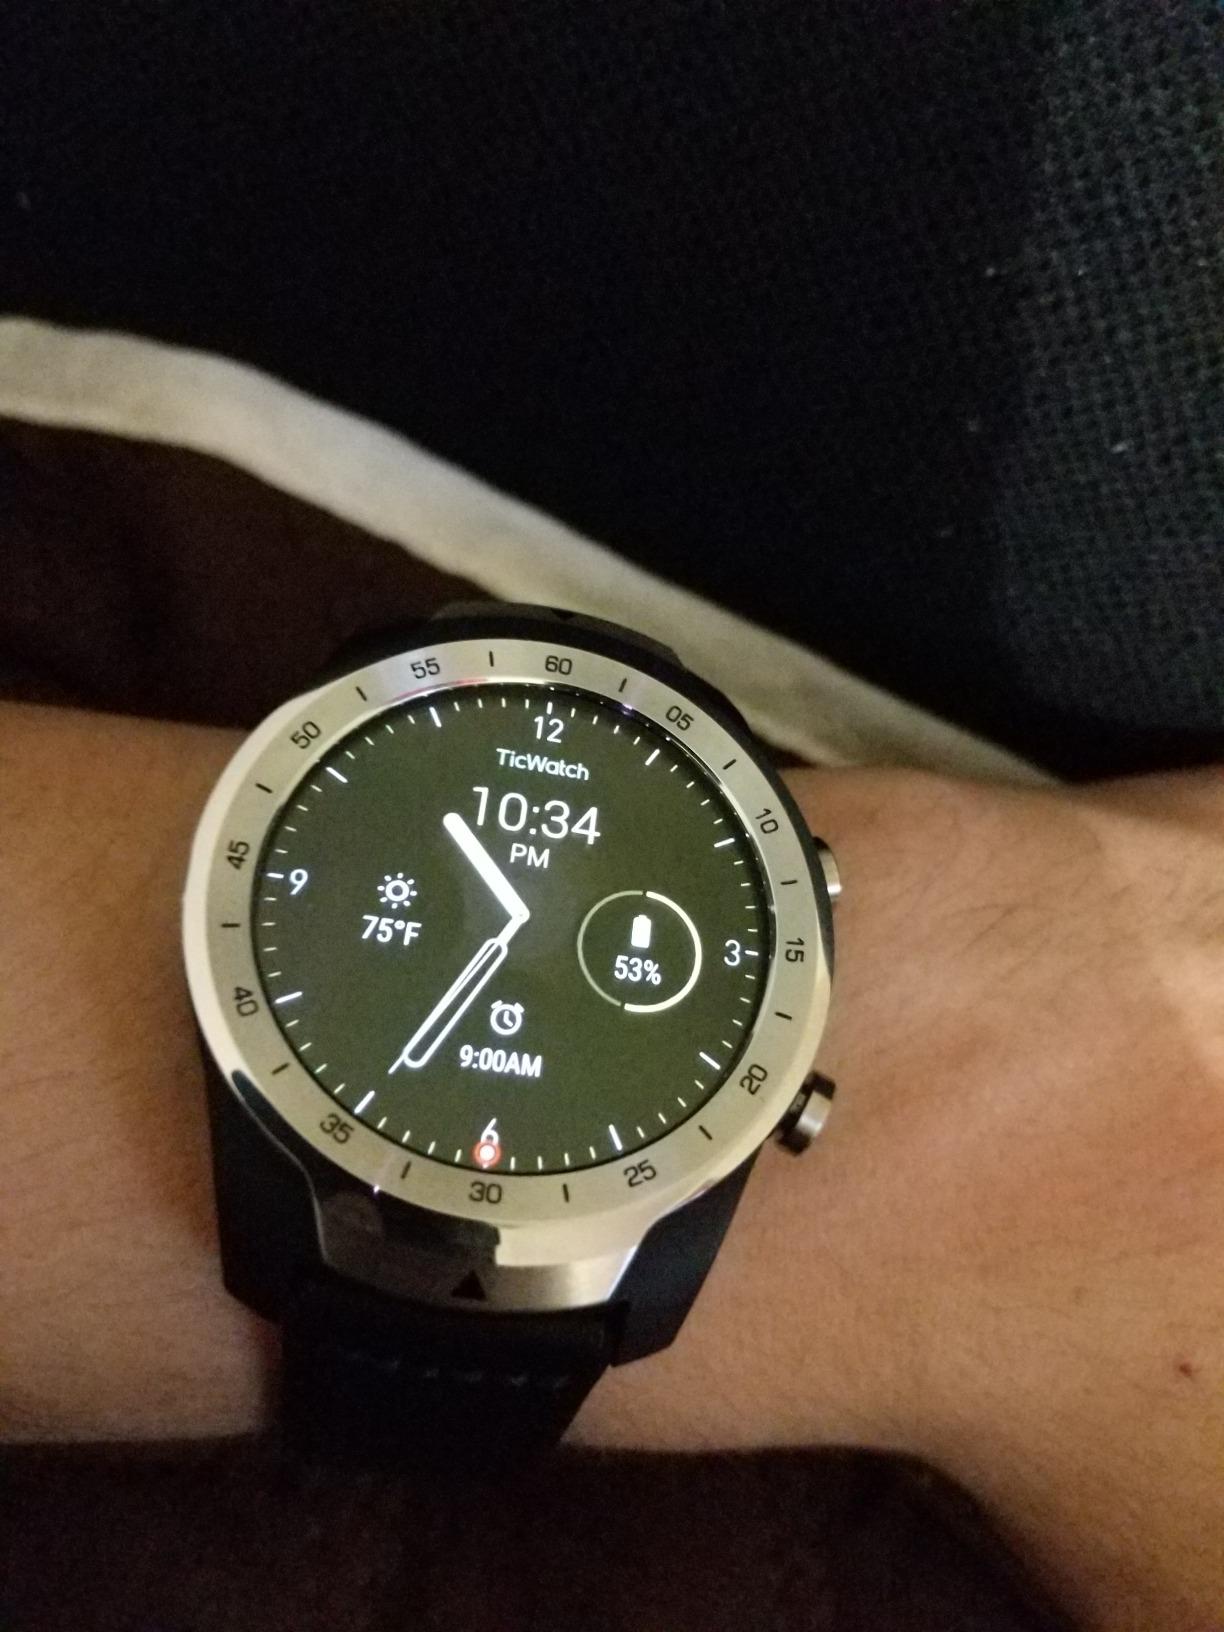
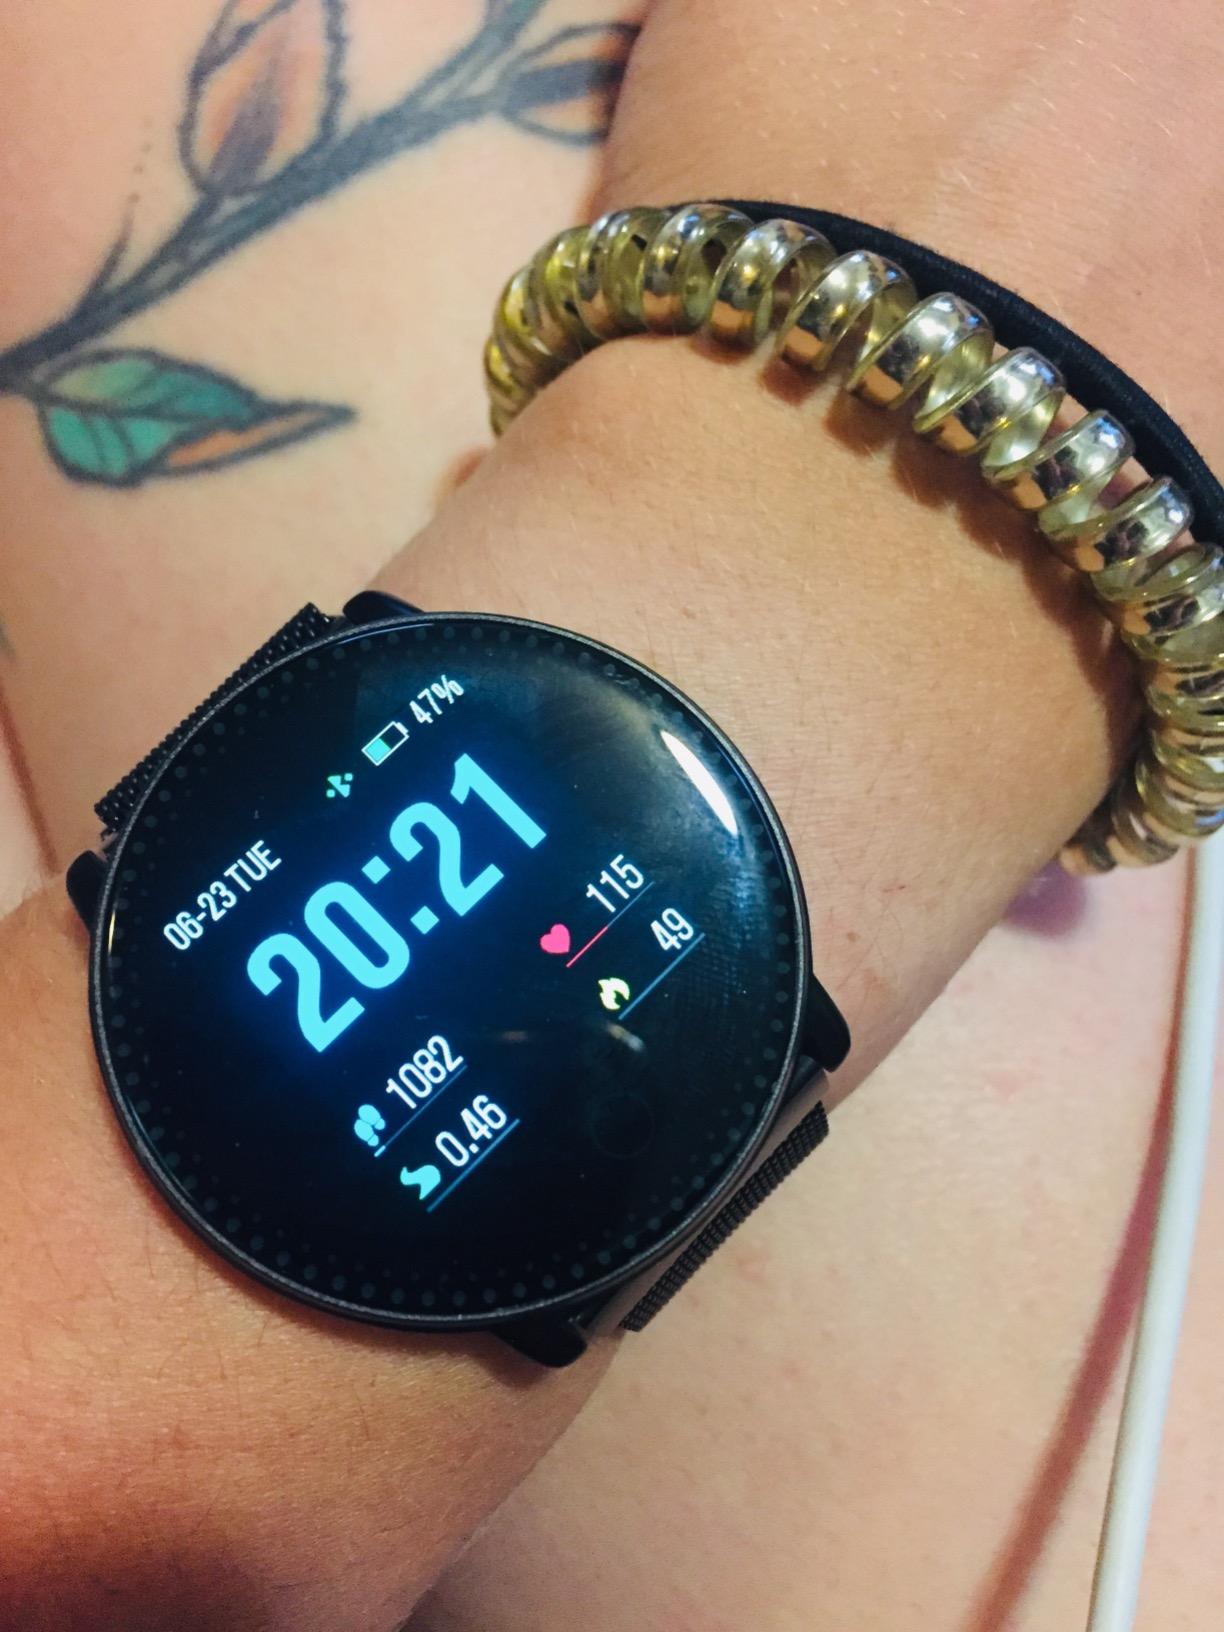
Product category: smartwatch
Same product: no